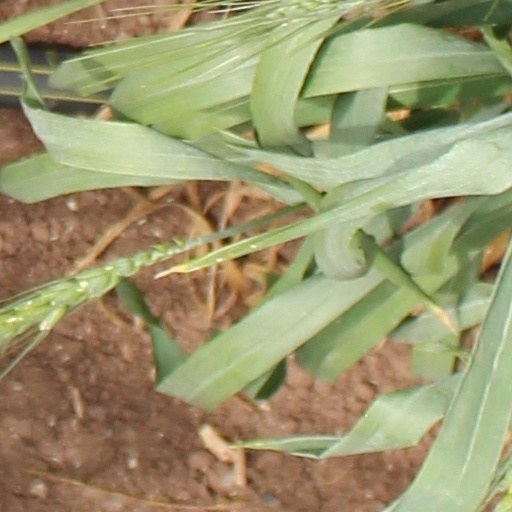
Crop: wheat